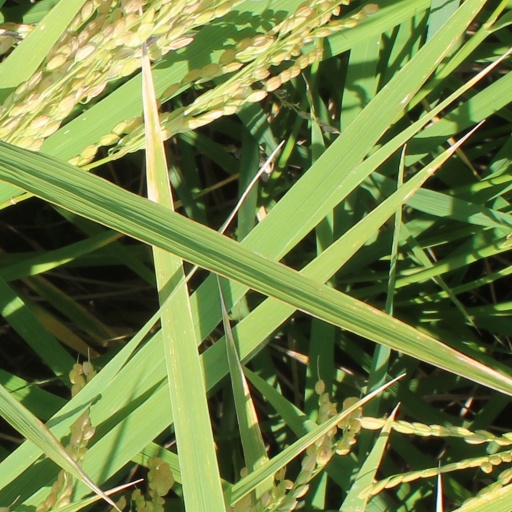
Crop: rice